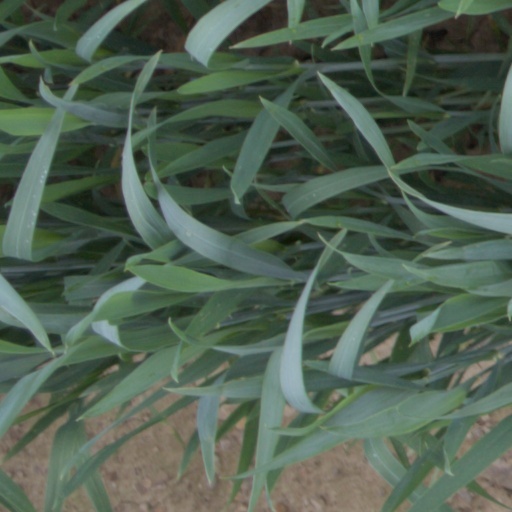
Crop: wheat